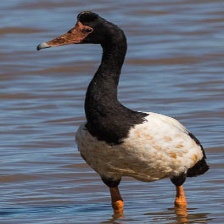
Species: MAGPIE GOOSE
Scientific name: ANSERANAS SEMIPALMATA
ImageNet parent category: goose